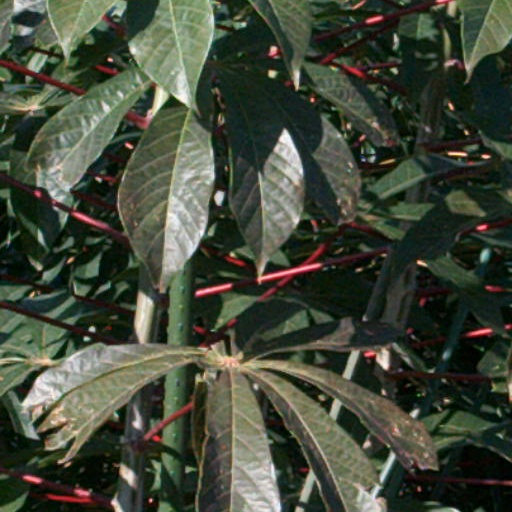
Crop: cassava